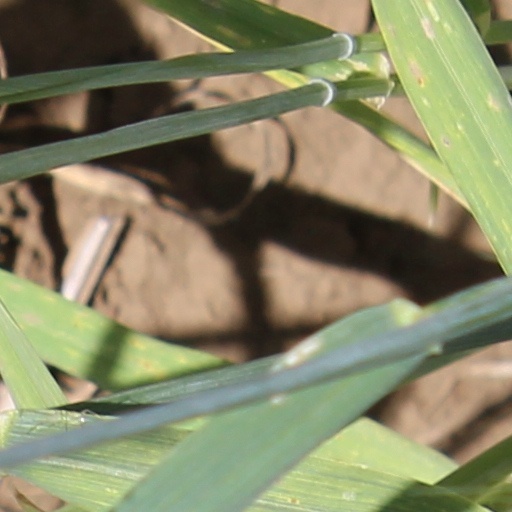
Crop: wheat